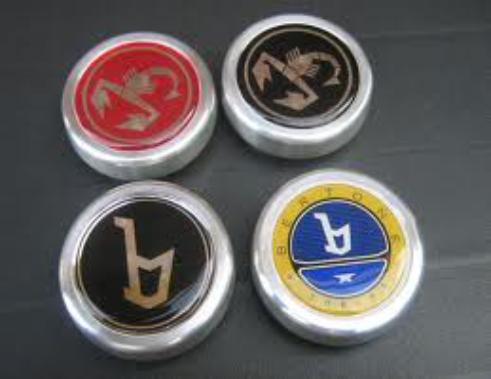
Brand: Bertone
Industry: Transportation